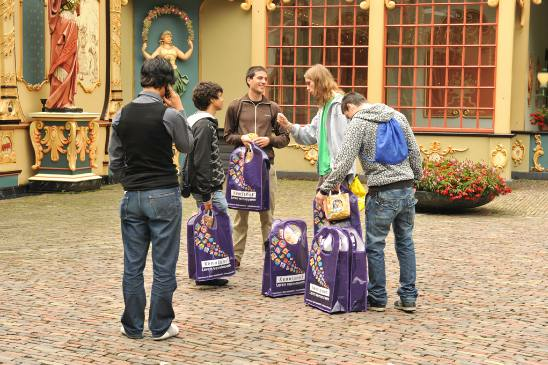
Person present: Yes